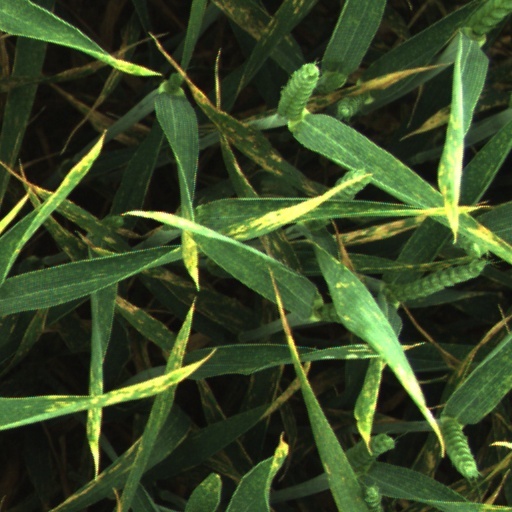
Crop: wheat